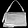
Label: Bag